Kandahar

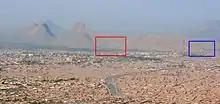
Ancient city of Old Kandahar (red) and Chilzina mountainous outcrop (blue) on the western side of Kandahar.

Before the 1978 coup in Kabul, majority of the city's population were enrolled in schools. Nearly all of the elite class of the city fled to neighboring Pakistan during the early 1980s, and from there they began immigrating to North America, Europe, Australia and other parts of the world.